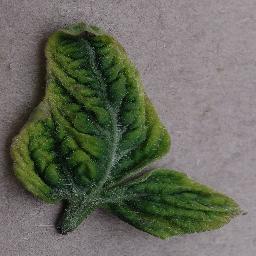
Label: Tomato___Tomato_Yellow_Leaf_Curl_Virus